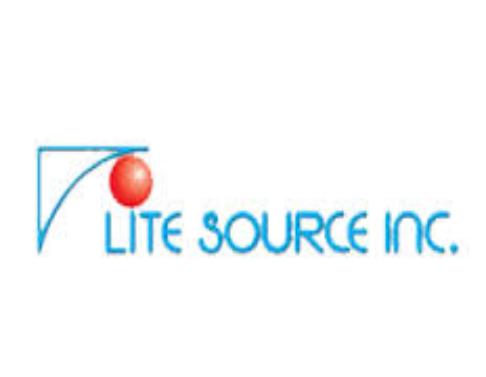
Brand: lite source
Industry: Necessities